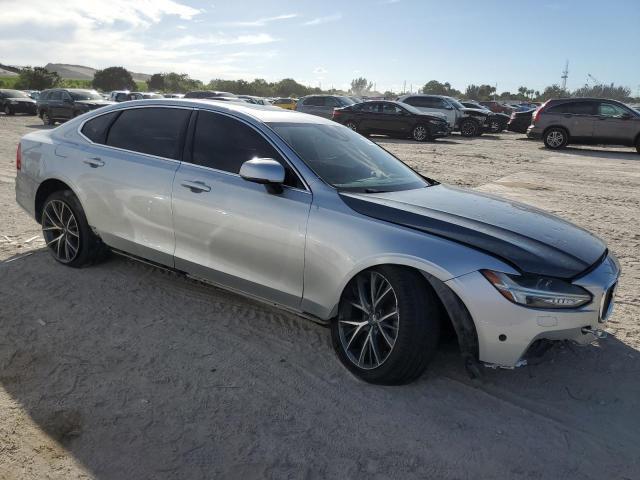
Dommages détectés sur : capot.
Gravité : mineur